Maks Ščur

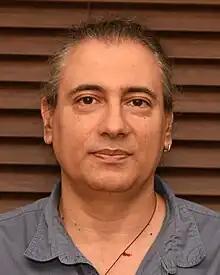
Ščur in 2023

Maksim Ščur (born 5 December 1977 in Brest, Belarus) is a Belarusian translator, writer and poet.